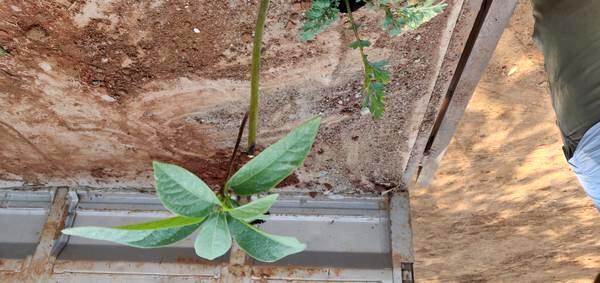
Plant: Mango